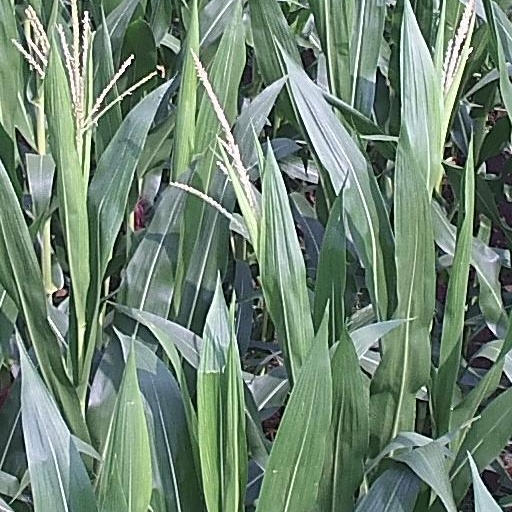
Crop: maize; corn